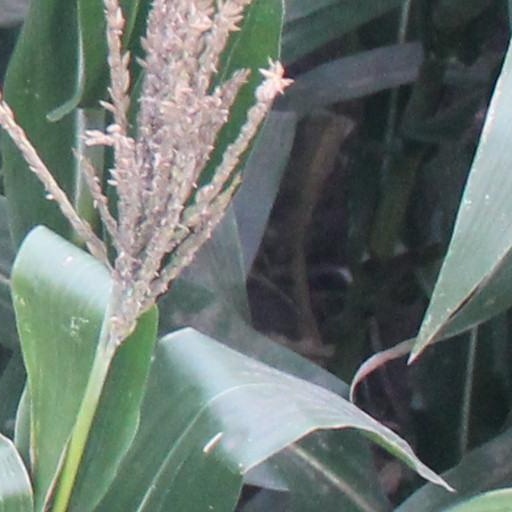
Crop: maize; corn